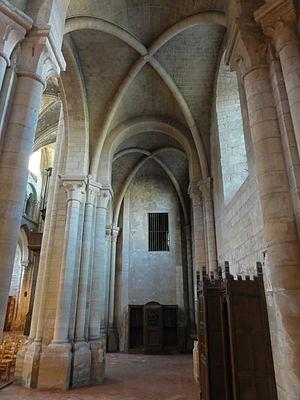
Bas-côté nord, vue vers l'ouest.
L'église Saint-Étienne de Beauvais est une église catholique paroissiale située à Beauvais, chef-lieu du département de l'Oise, rue de l'Étamine. Sa fondation à la fin du IIIᵉ siècle est due à saint Firmin. L'on ignore son premier vocable, mais elle a longtemps été dédiée à saint Vaast d'Arras, et un chapitre a existé sous ce titre de 1072 à 1742. Même avant le début de la construction de l'église actuelle au début du XIIᵉ siècle, l'église Saint-Étienne est le centre de la vie municipale, et bien que située en dehors de la cité épiscopale, sa paroisse est l'une des plus importantes de la ville. Sa nef et son transept sont de style roman, hormis les deux premières travées de la nef reconstruites après un incendie à la fin du XIIᵉ siècle, et les murs orientaux du transept en grande partie remaniés au XVIᵉ siècle. Dans la nef, l'on trouve une élévation à trois étages avec triforium. Le voûtement d'ogives des bas-côtés a vraisemblablement commencé vers 1120, mais l'on suppose que le chœur roman terminé avant cette date était voûté d'ogives dès le départ.